Tettnang Castle

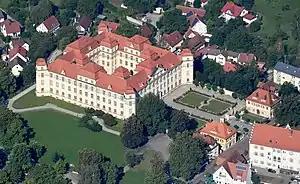
Aerial view of the castle

Tettnang Castle, also known as the Tettnang New Palace (German: "Neues Schloss Tettnang"), is one of three castles in the German town of Tettnang. The other ones are Tettnang Old Palace (opposite to the New Palace) and Torschloss close to "Bärenplatz".